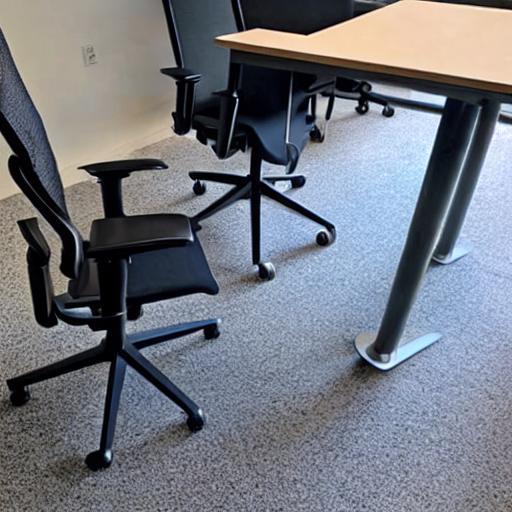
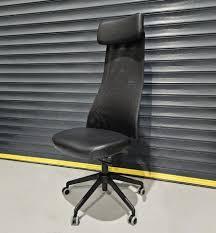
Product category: items_chair
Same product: no